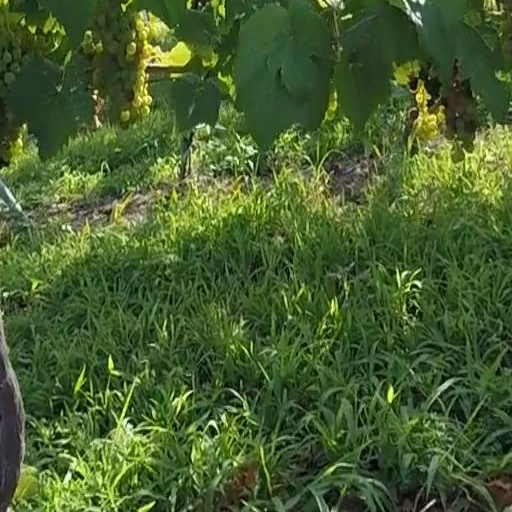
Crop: grape